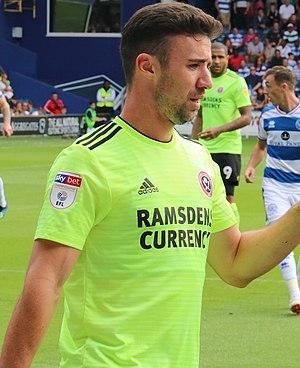
Enda John Stevens, né le 9 juillet 1990 à Dublin, est un footballeur international irlandais qui évolue au poste de défenseur à Sheffield United.